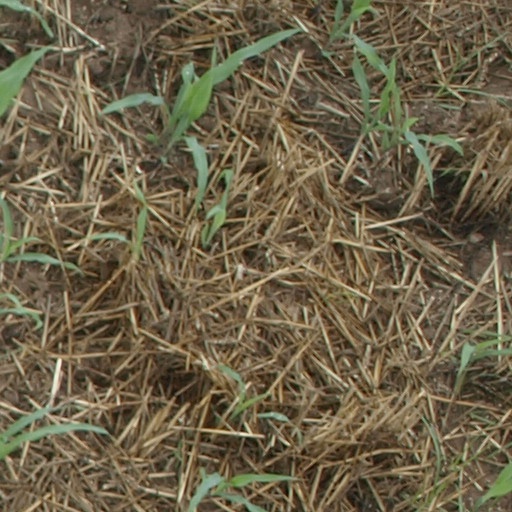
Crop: maize; corn